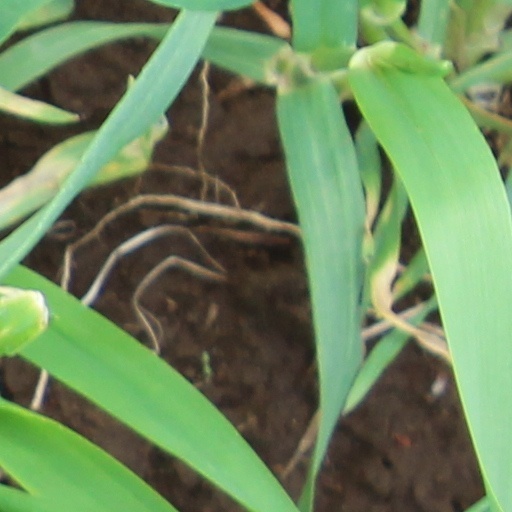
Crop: wheat